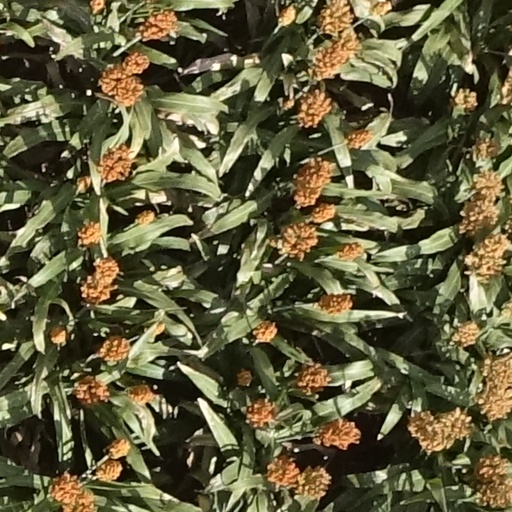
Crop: sorghum